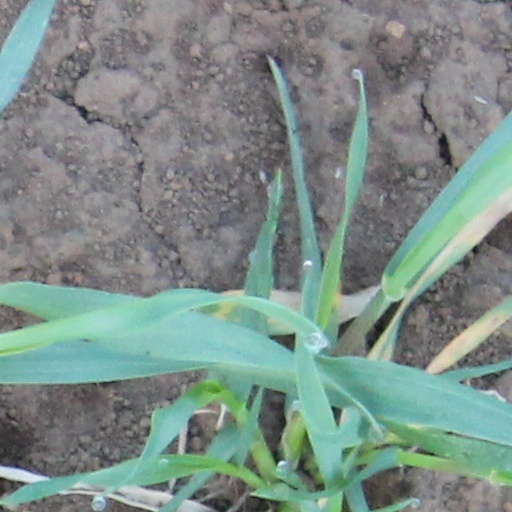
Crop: wheat